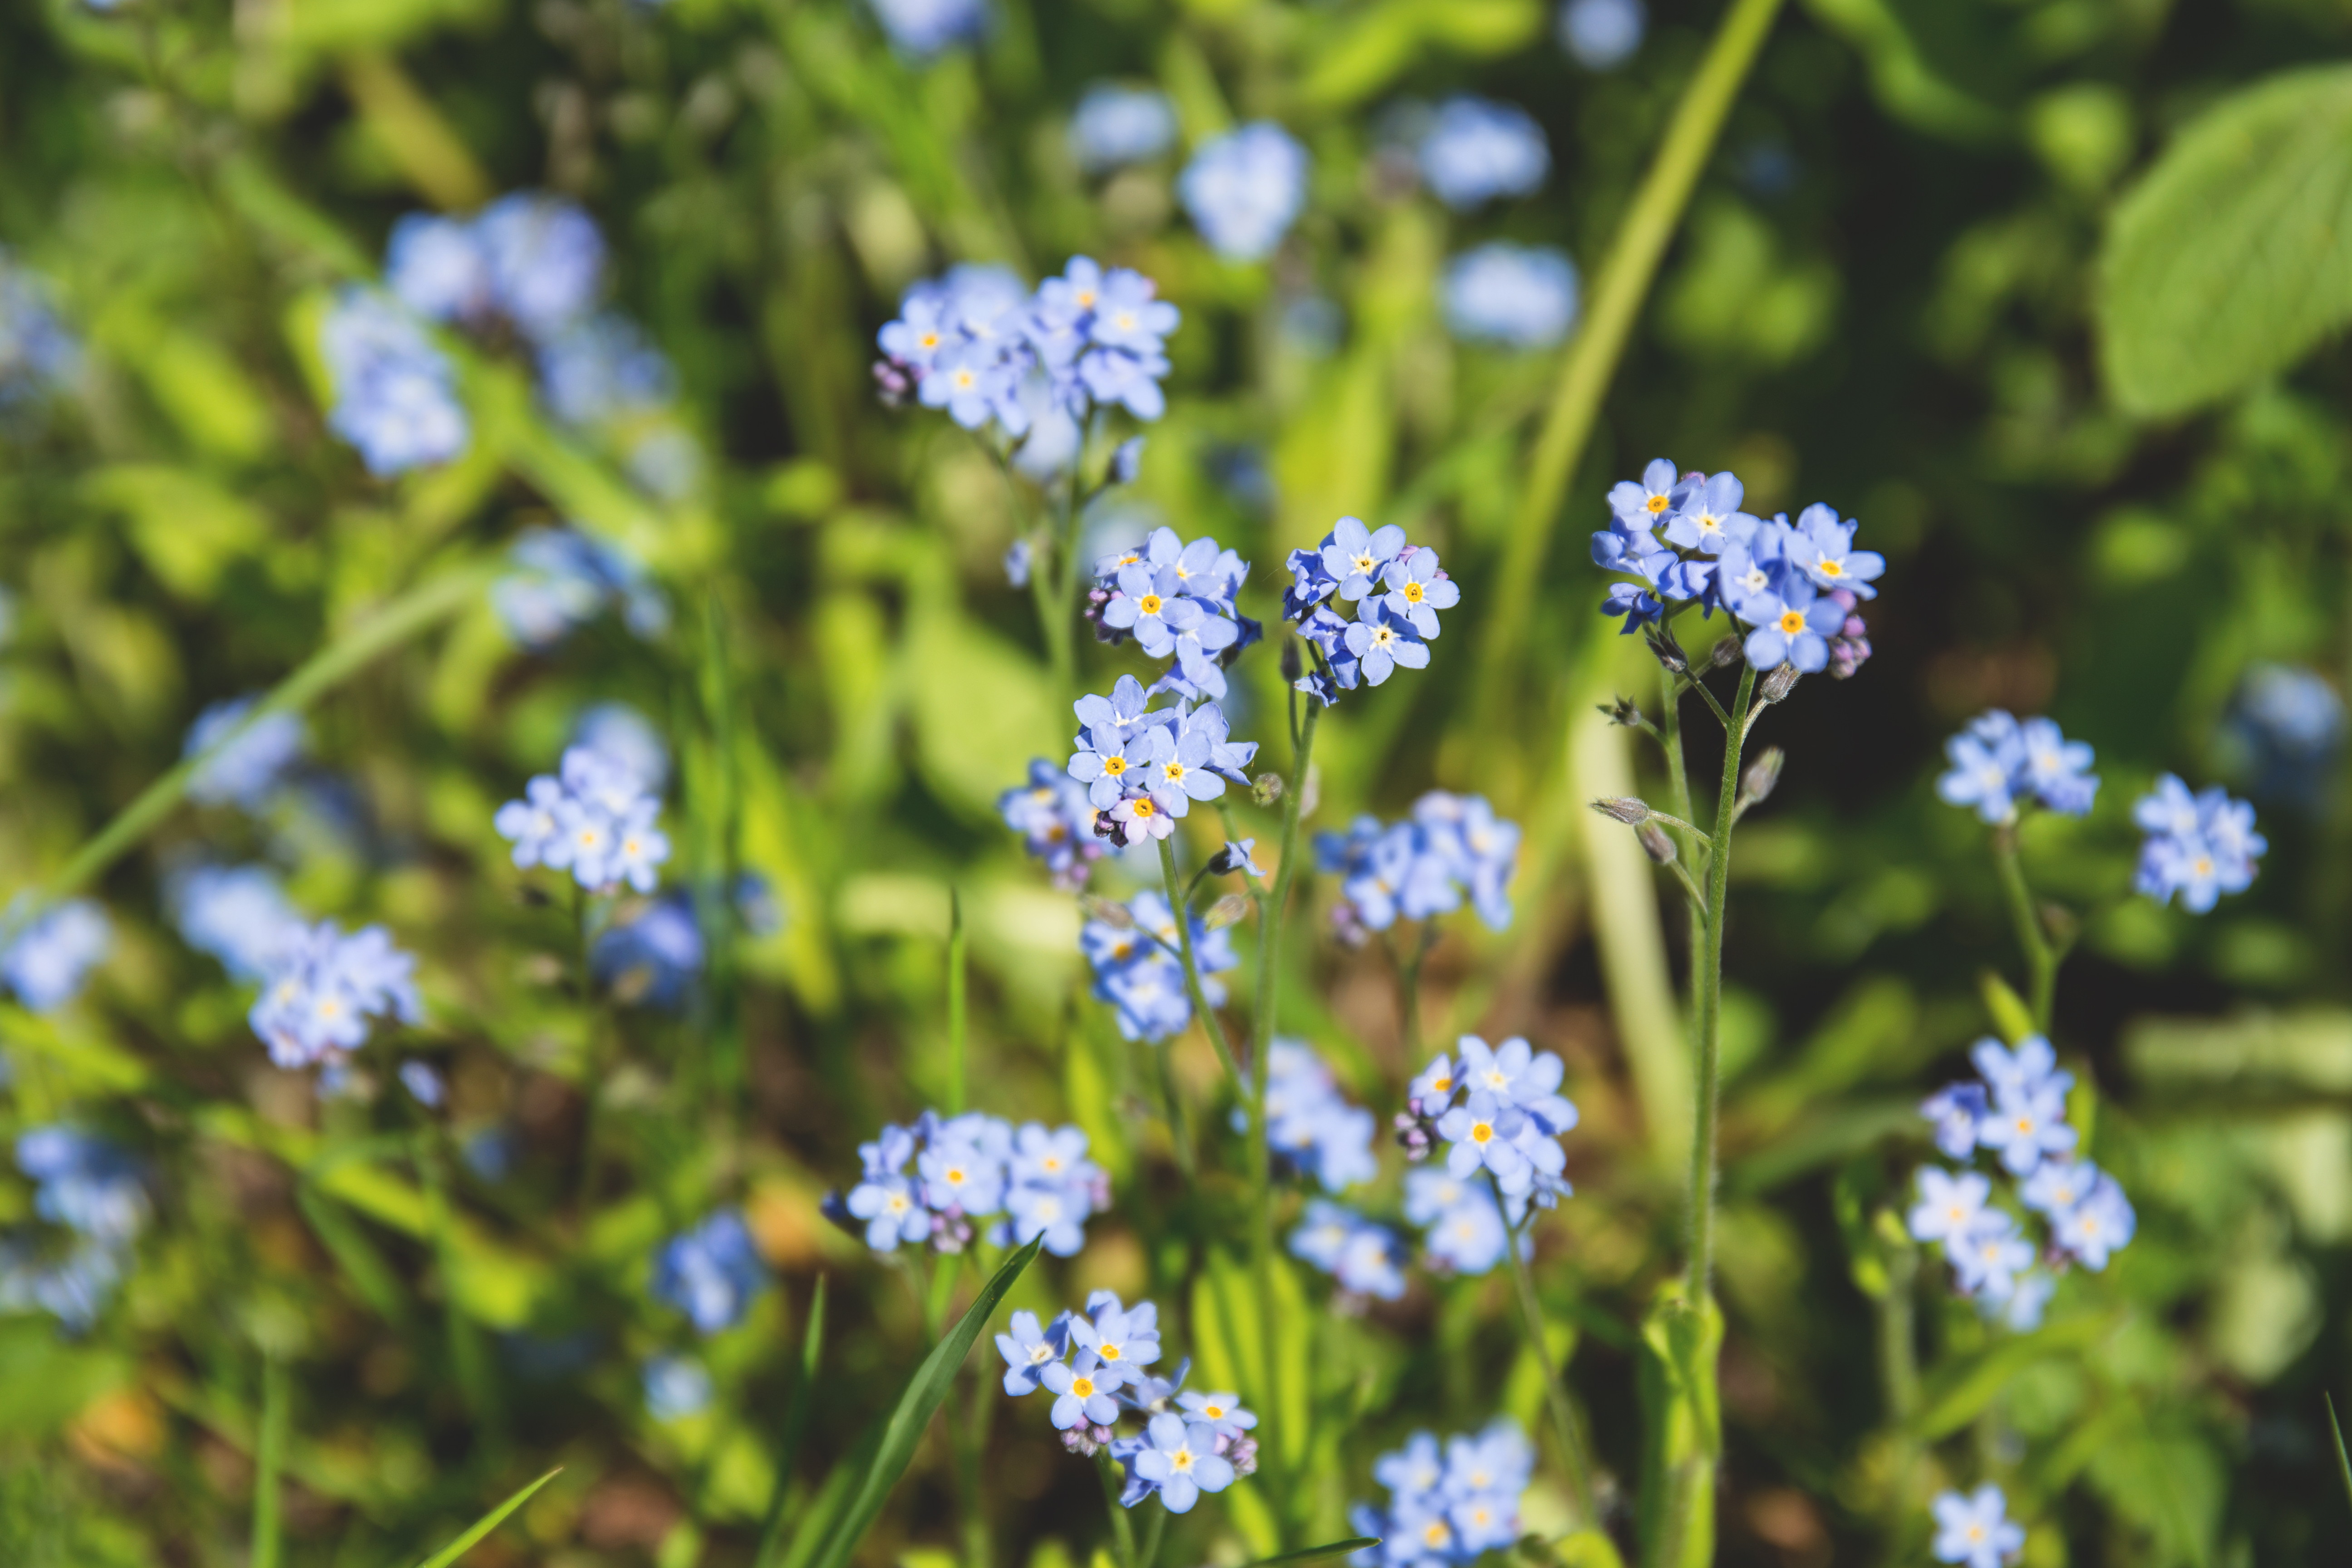
nature, grass, blossom, plant, meadow, flower, bloom, herb, produce, botany, flora, wildflower, flowers, forget me not, macro photography, flowering plant, borage family, land plant, english lavender